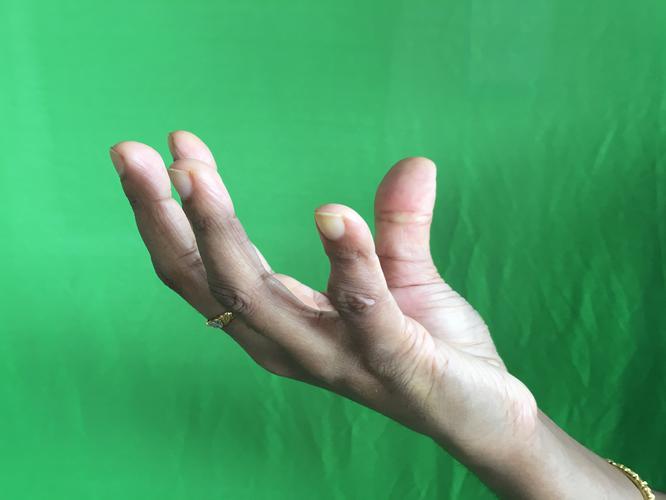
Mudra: Padmakosha
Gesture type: single_hand